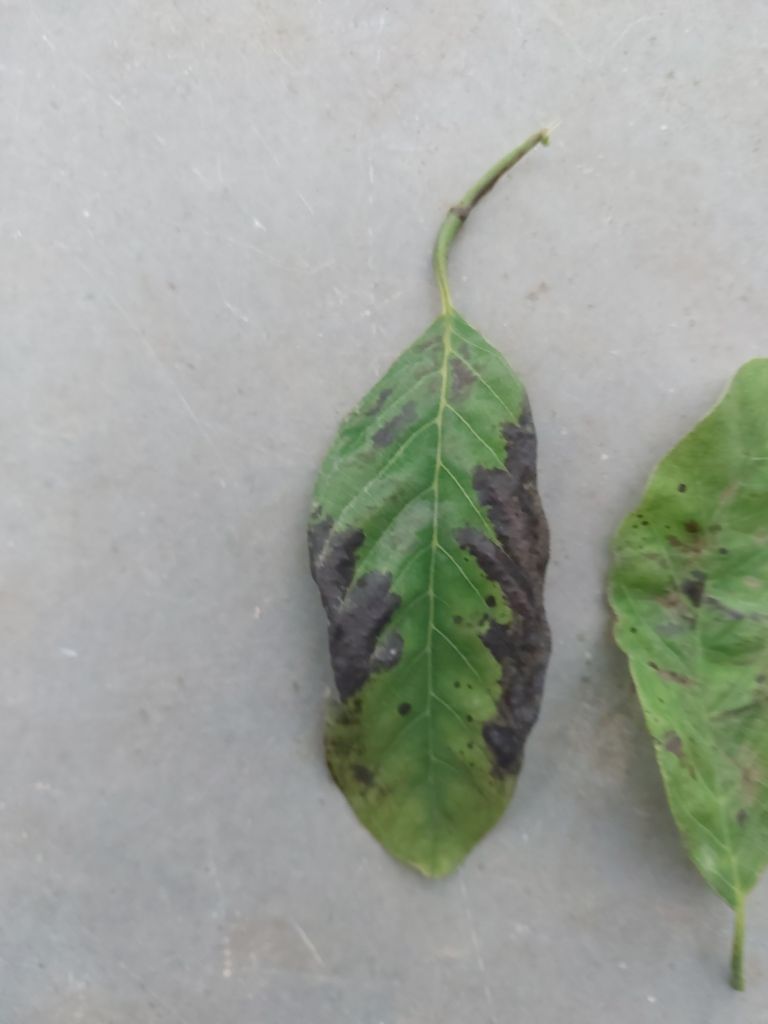
Disease label: Leaf spot on Leaves